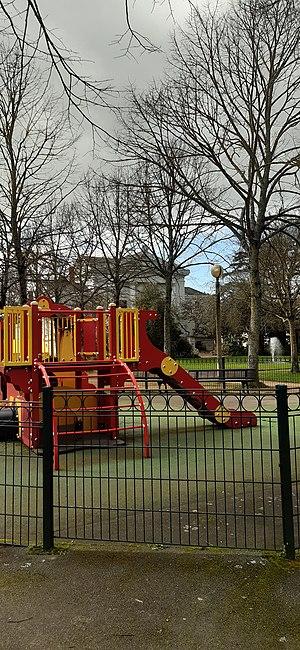
vu de la structure récréative du Jardin du Mail de Cholet le 13 mars 2020
Le Jardin du Mail est un parc végétal situé à Cholet. D'une superficie de 2,17 hectares, il rassemble de nombreuses activités grâce à sa localisation à proximité des infrastructures importantes de la ville.